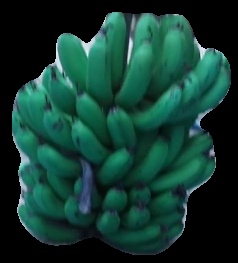
Variety: pachbale
Grade: grade2